Jackie & Ryan

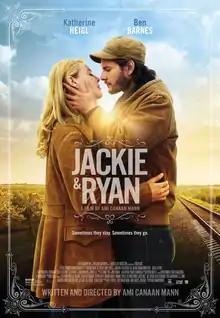
Theatrical release poster

Jackie & Ryan (released in the UK and South Africa as Love Me Like You Do) is a 2014 American romantic drama film written and directed by Ami Canaan Mann, starring Katherine Heigl and Ben Barnes.